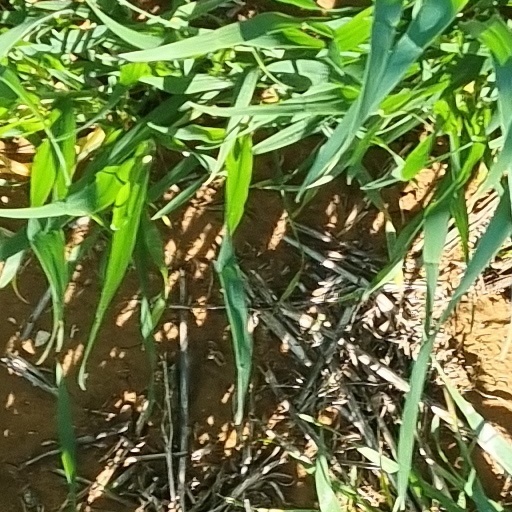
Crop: wheat